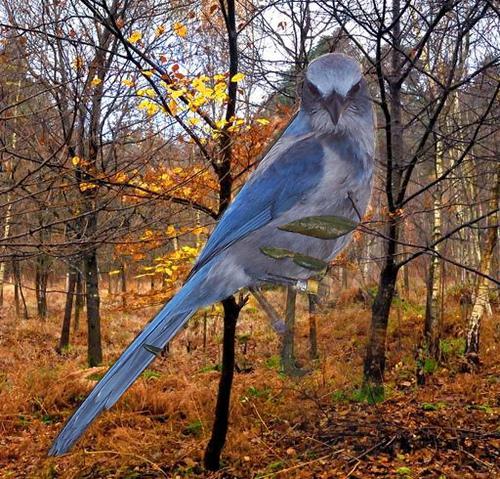
Bird species: Florida_Jay
Bird type: landbird
Background: land